Europa Lander

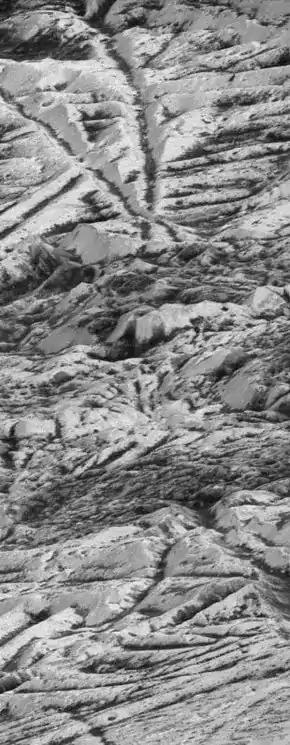
View of Europa's surface from 560 km (335 miles) altitude, as seen during the closest "Galileo" flyby

The key phases of the flight are: launch, cruise, de-orbit, descent and landing. The spacecraft would consist of several modules that would be discarded at different phases of its deorbiting and landing sequence. The complete stack would be propelled by the Carrier Stage, that also features the solar panels. After orbit injection around Jupiter, the spacecraft would spend about two years adjusting its orbit and velocity before attempting to land on Europa.